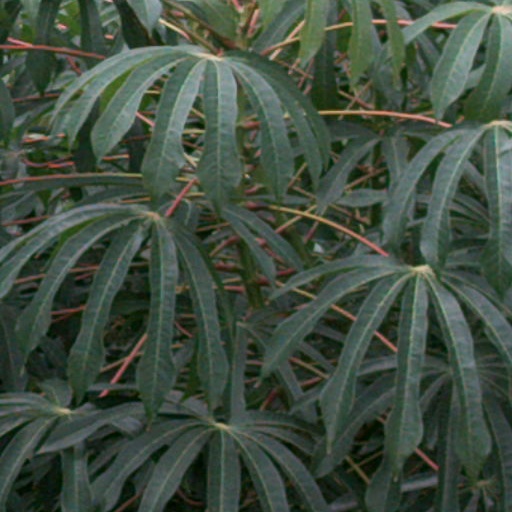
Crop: cassava